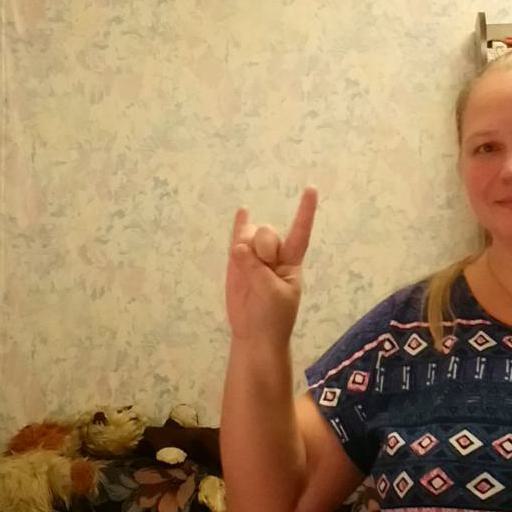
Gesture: rock